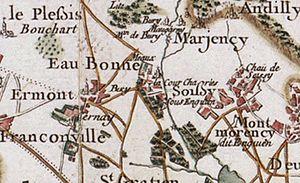
Eaubonne (France) - carte de Cassini vers 1780
Eaubonne est une commune du Val-d'Oise, dans la région Île-de-France, en France. Ses habitants sont appelés les Eaubonnais.